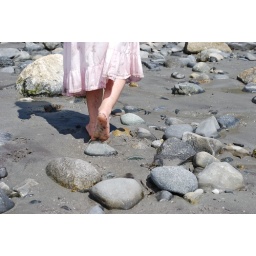
barefoot on the beach in april, sand and salt, feet and dress, at home